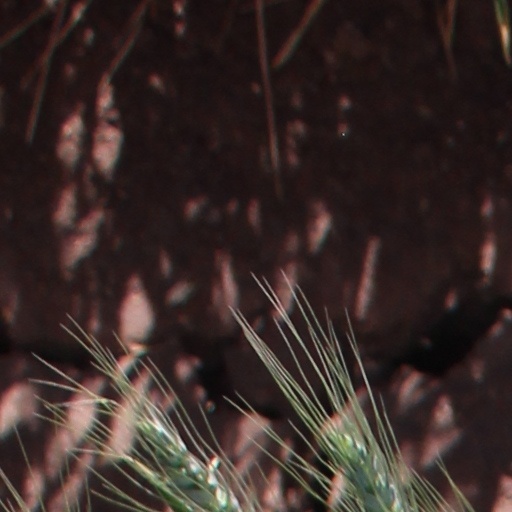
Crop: wheat